Computer cooling

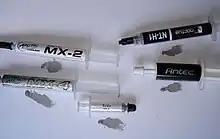
Thermal compound is commonly used to enhance the thermal conductivity from the CPU, GPU, or any heat-producing components to the heatsink cooler. (Counterclockwise from top left: Arctic MX-2, Arctic MX-4, Tuniq TX-4, Antec Formula 7, Noctua NT-H1).

Perfectly flat surfaces in contact give optimal cooling, but perfect flatness and absence of microscopic air gaps is not practically possible, particularly in mass-produced equipment. A very thin skim of thermal compound, which is much more thermally conductive than air, though much less so than metal, can improve thermal contact and cooling by filling in the air gaps. If only a small amount of compound just sufficient to fill the gaps is used, the best temperature reduction will be obtained.